Bibi Torriani

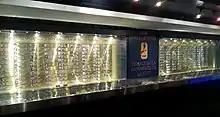
IIHF Hall of Fame honor roll

Torriani returned to coaching in Switzerland in 1960, and led EHC Visp for five seasons in National League A until 1965. His first year coaching resulted in a second-place finish in the 1960–61 season. In the 1961–62 season, he led EHC Visp to a first-place finish in the standings, and captured the National League A championship. His team followed up the championship finishing second place in both the 1962–63 season and the 1963–64 season. In his fifth year coaching, EHC Visp dropped to seventh place in the 1964–65 season.